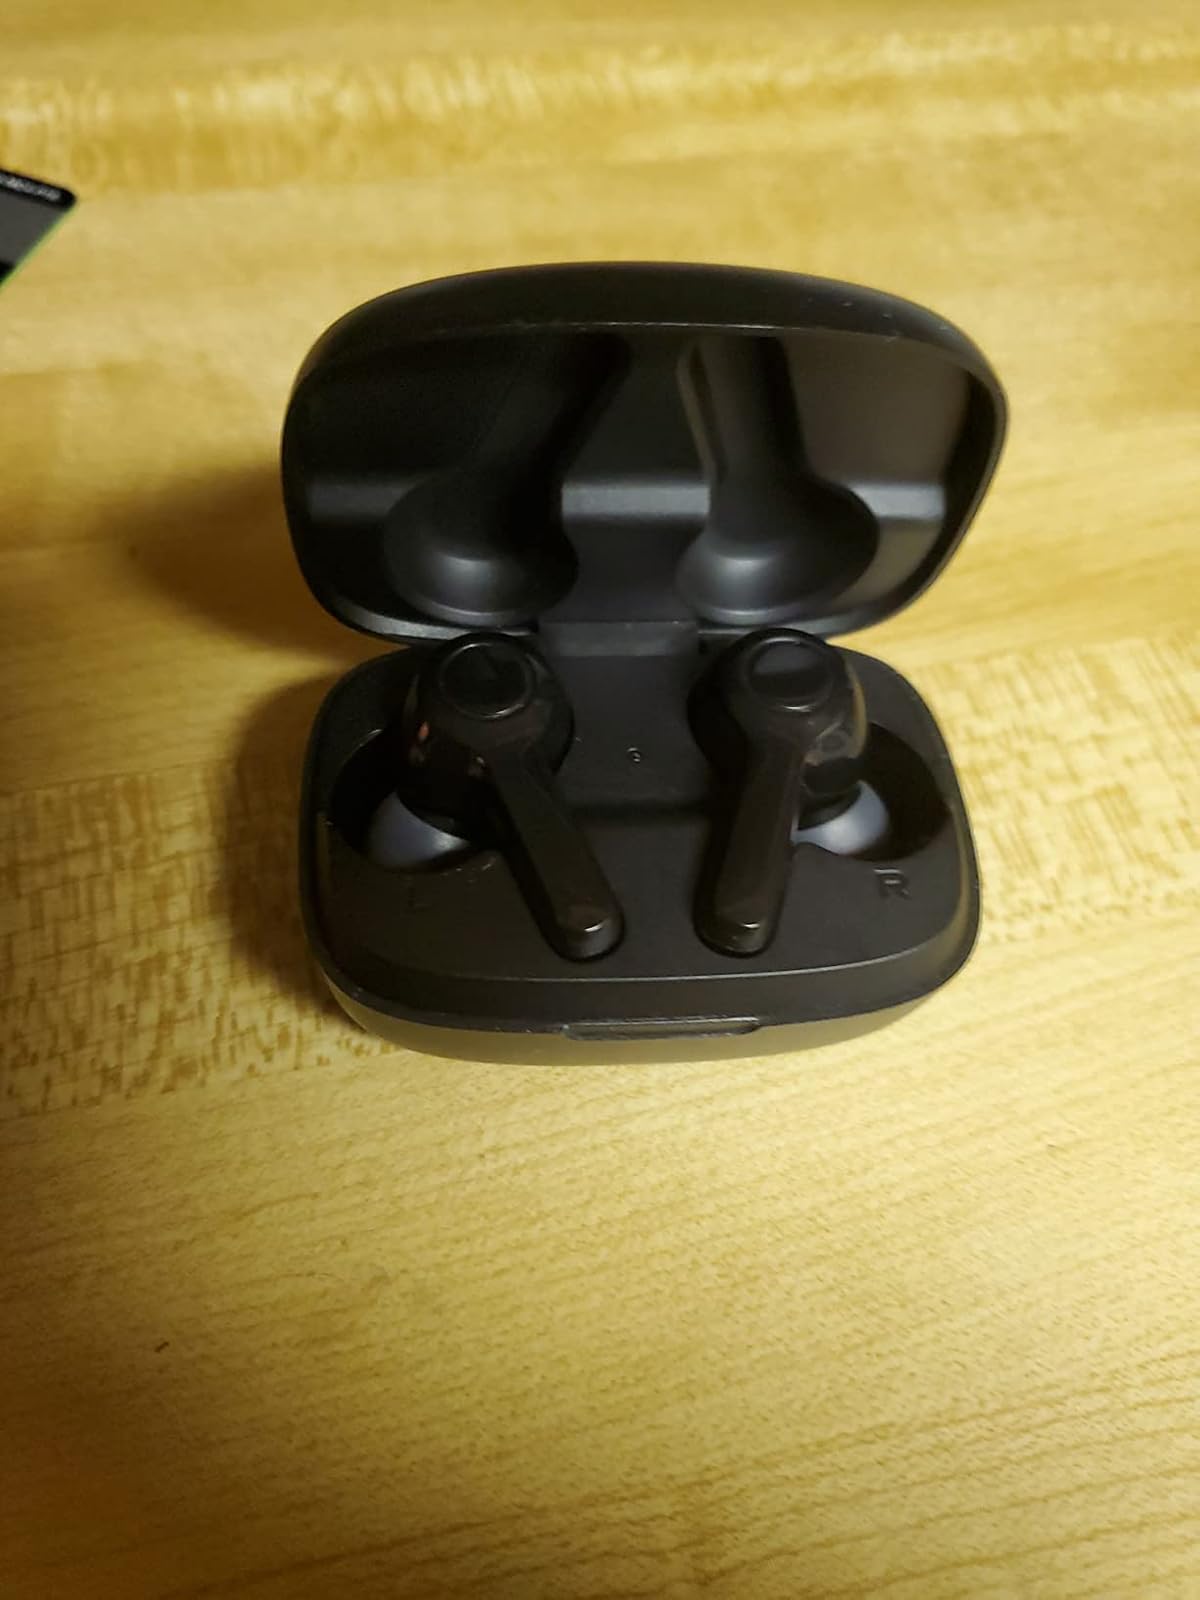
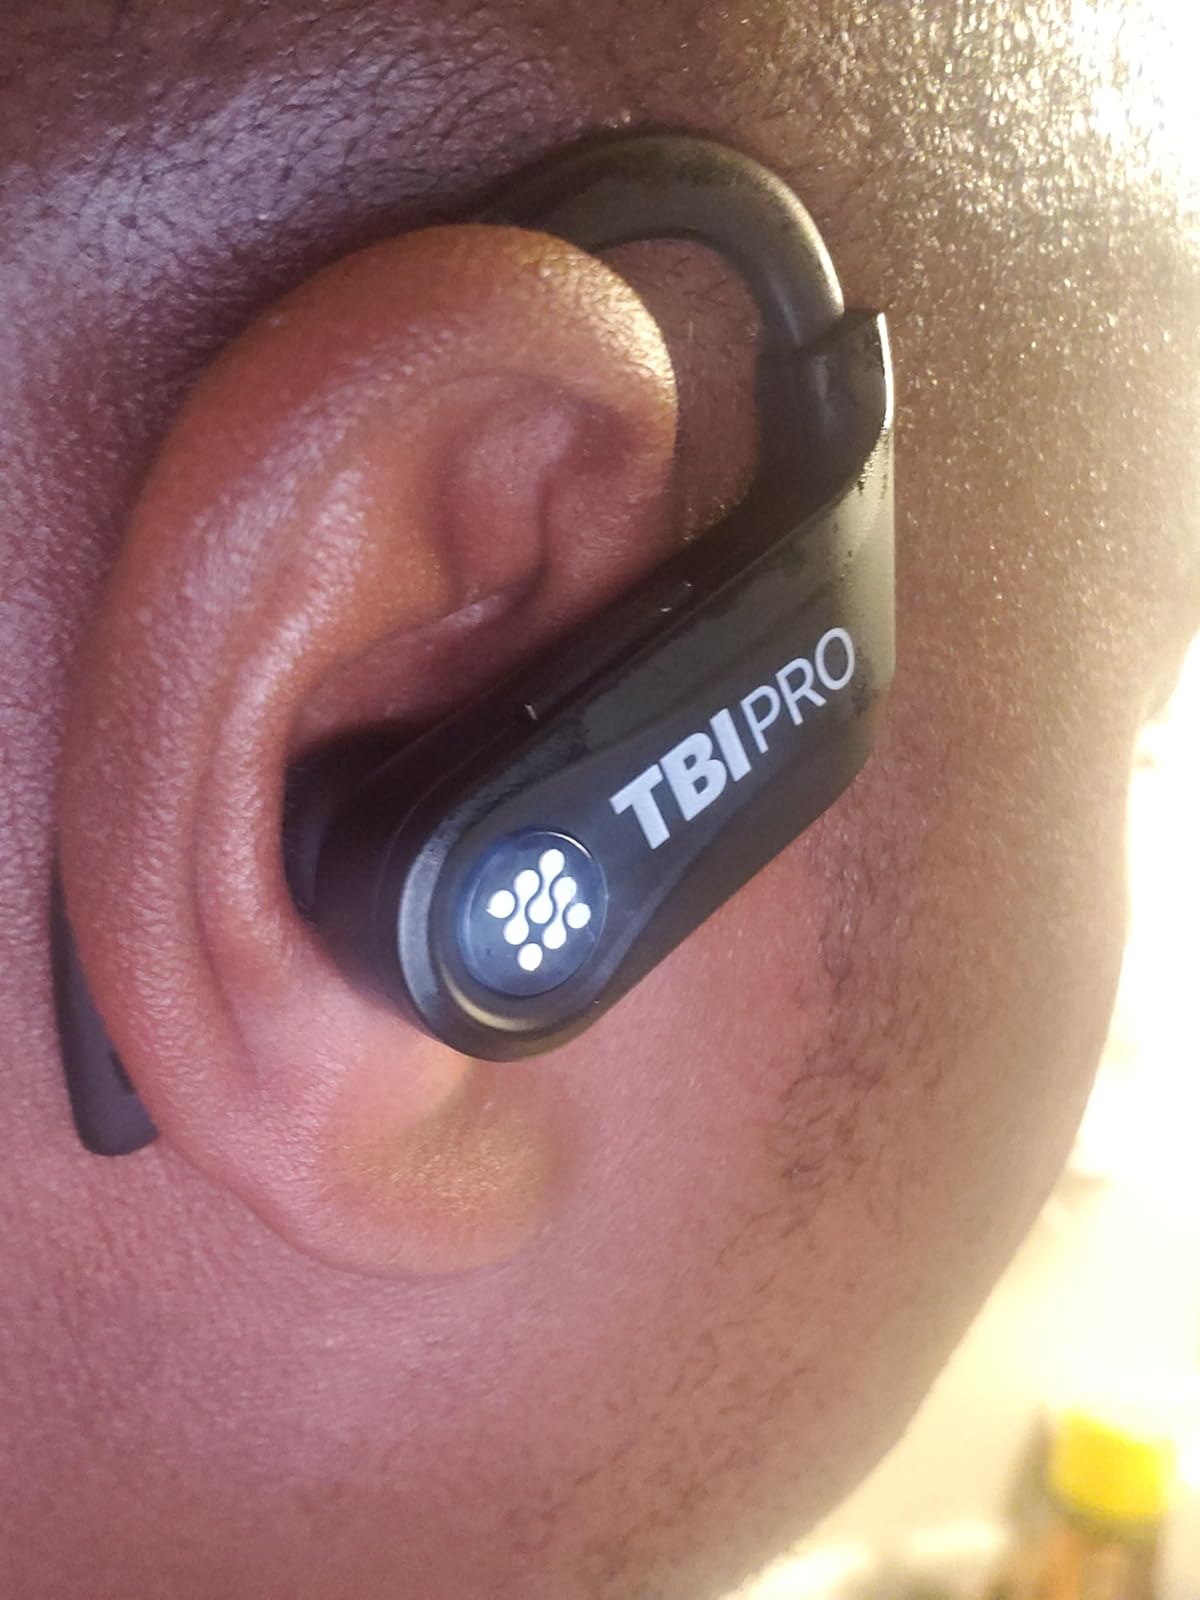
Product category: earbuds
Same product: no